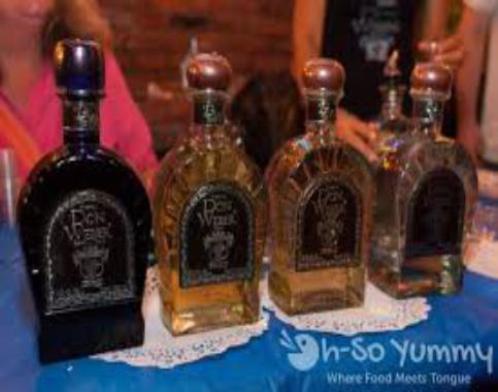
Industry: Food